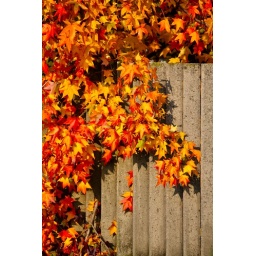
Gold, yellow and red leaves.Awesome autumn colors on a gray concrete fence.Life is made by contrasts, here a great one